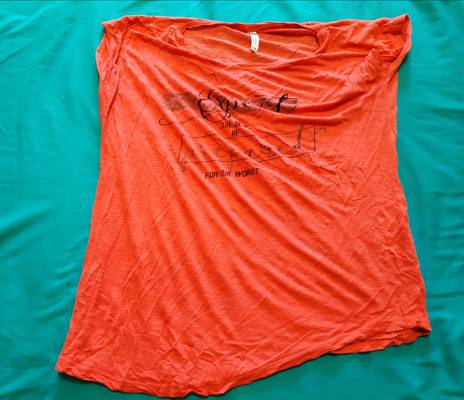
Waste category: clothes